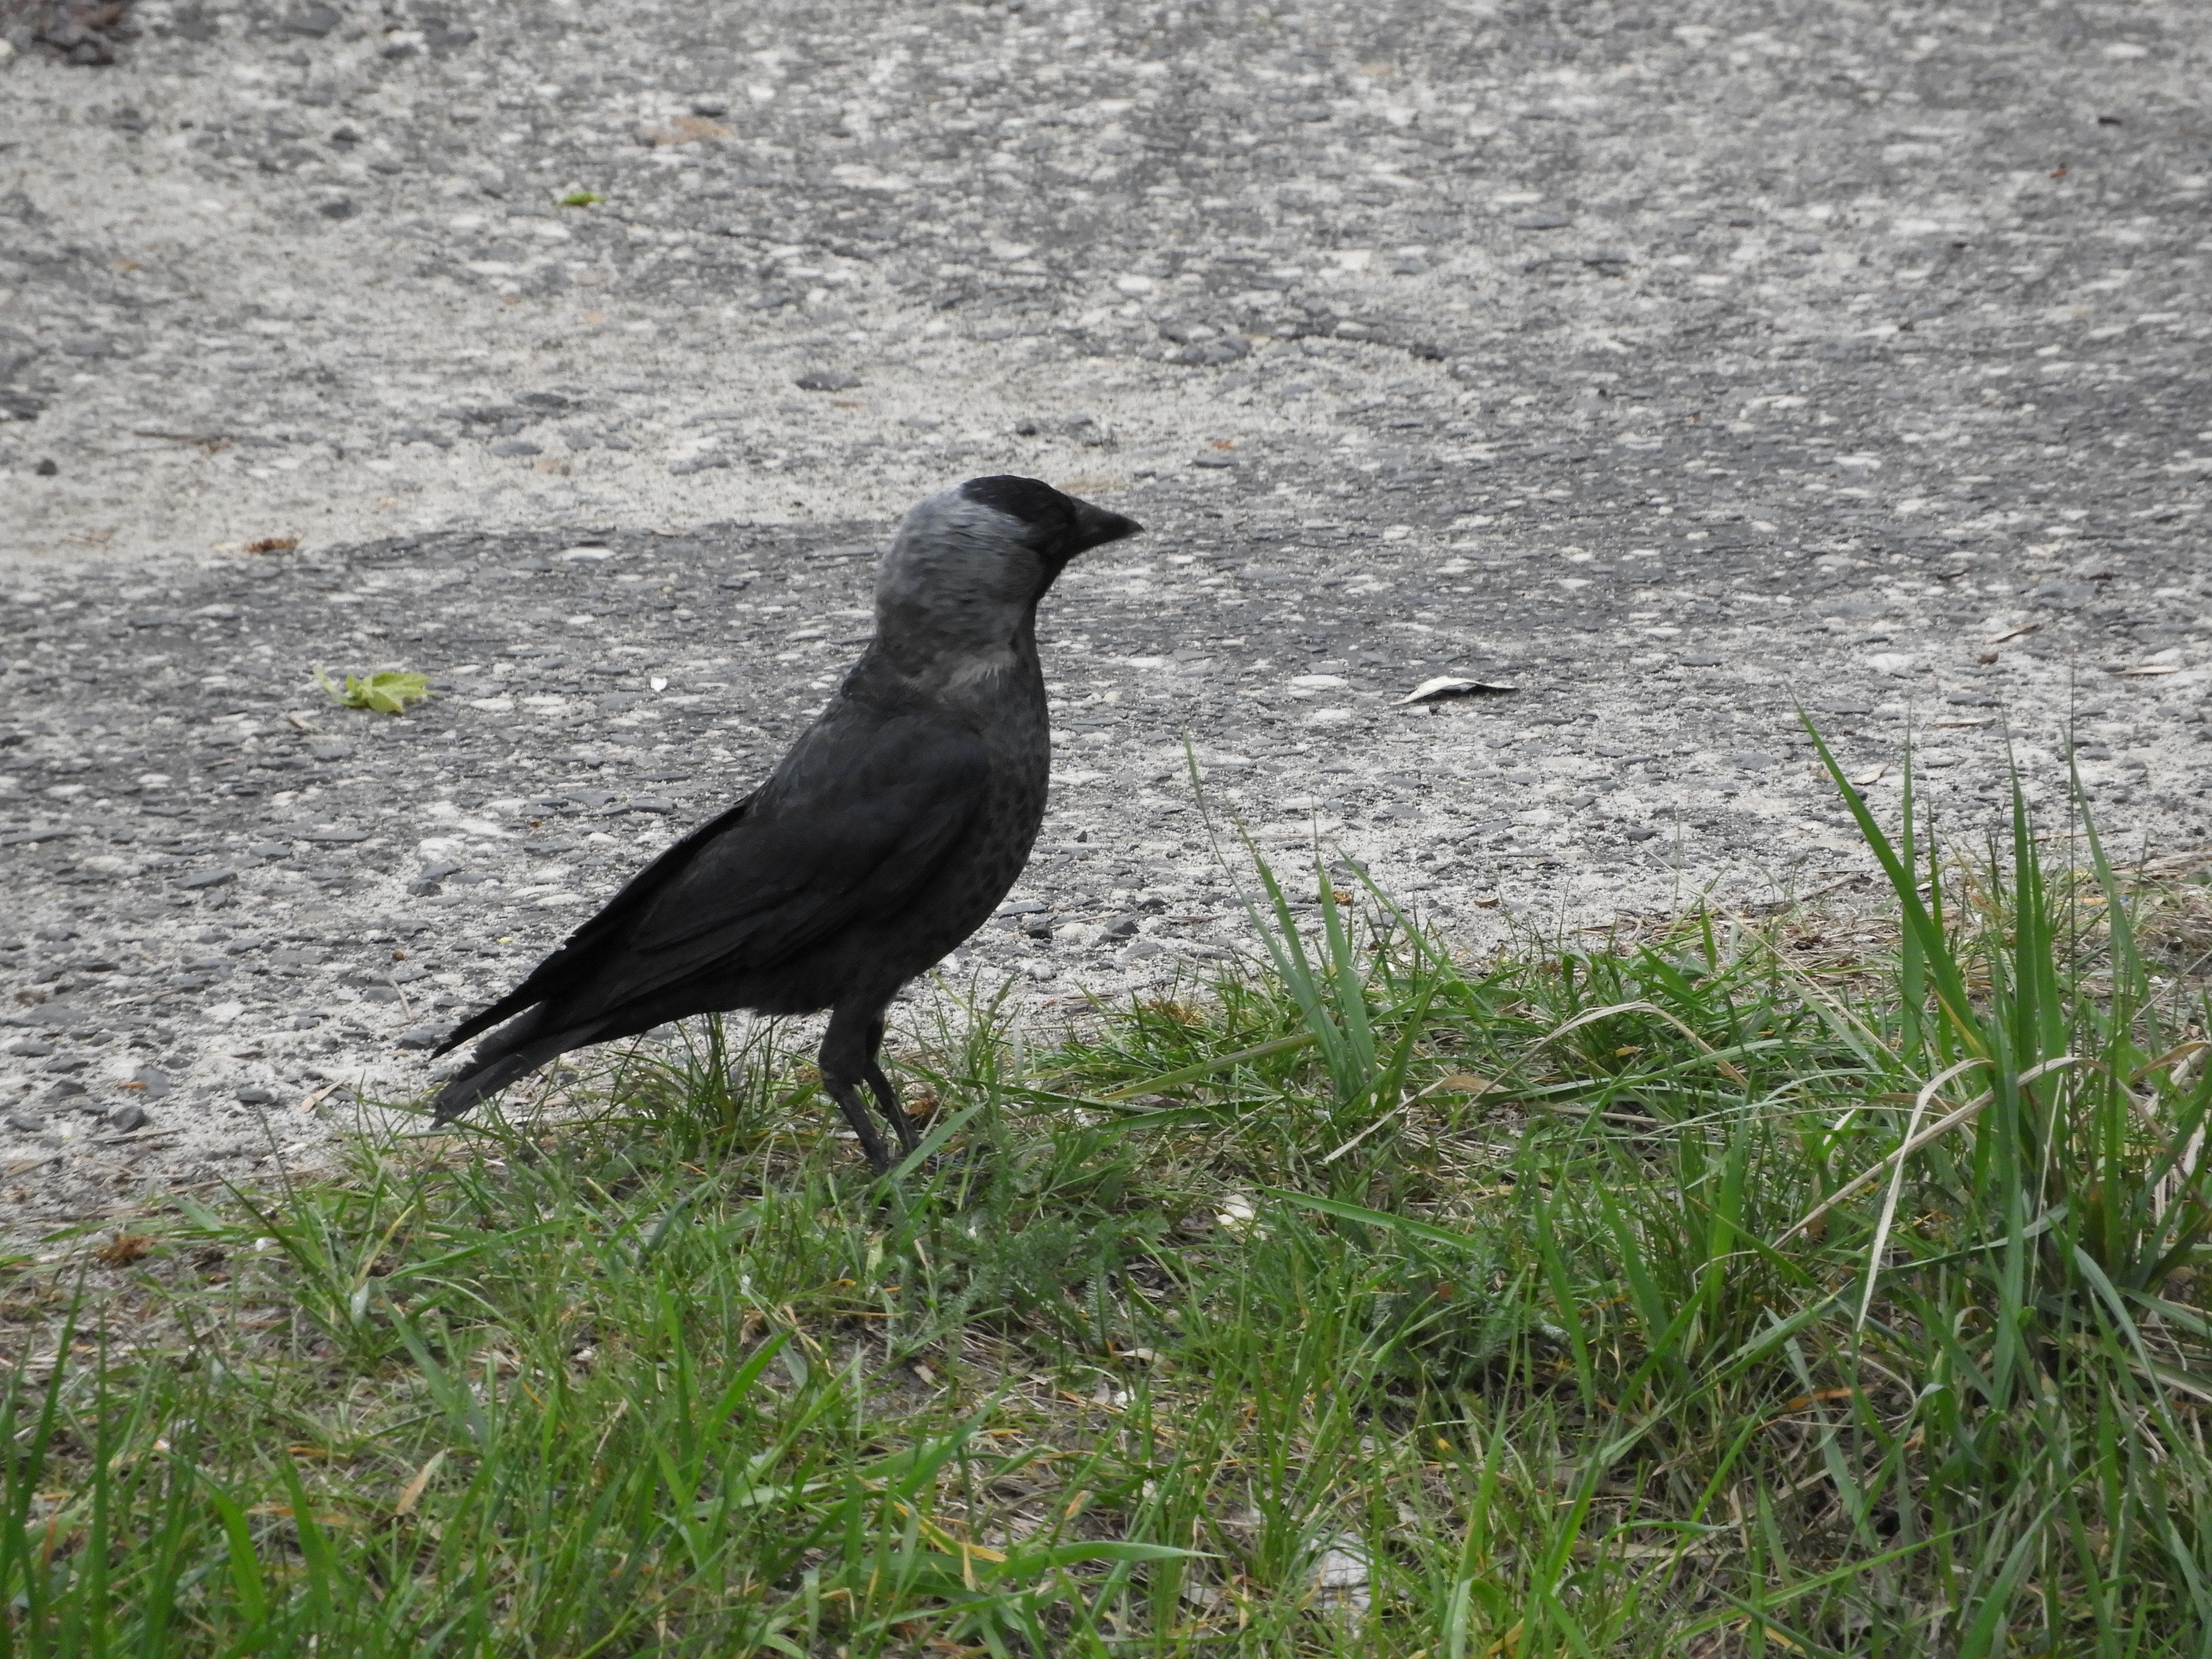
magpie, freedom, black, road, sidewalk, bird, vertebrate, beak, crow, american crow, rook, crow like bird, blackbird, raven, new caledonian crow, wildlife, grass, Fish Crow, perching bird, plant